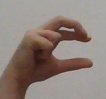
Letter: thal